The Ensemble Theatre

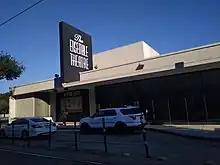
The Ensemble Theatre in Houston, Texas

The Ensemble Theatre, located in the heart of midtown at 3535 Main Street in Houston, Texas, is the largest African-American professional theatre company in the United States that produces plays in-house and owns its own facility.